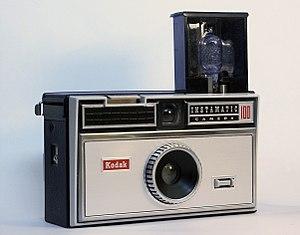
Instamatic est une gamme d'appareils photo grand public abordables mis sur le marché par Kodak à partir de 1963. La première version utilisait un film 35 mm conditionné dans des cassettes et appelé Format 126. Une version « Pocket » sera introduite par Kodak en 1972, utilisant, elle, un film 16 mm, également en cassette.
The Triumph of Lester Snapwell est un court métrage américain de James Calhoun avec Buster Keaton, réalisé en 1963. Il s'agit d'un court métrage publicitaire pour l'appareil photo Instamatic 100, produit de la compagnie Kodak.